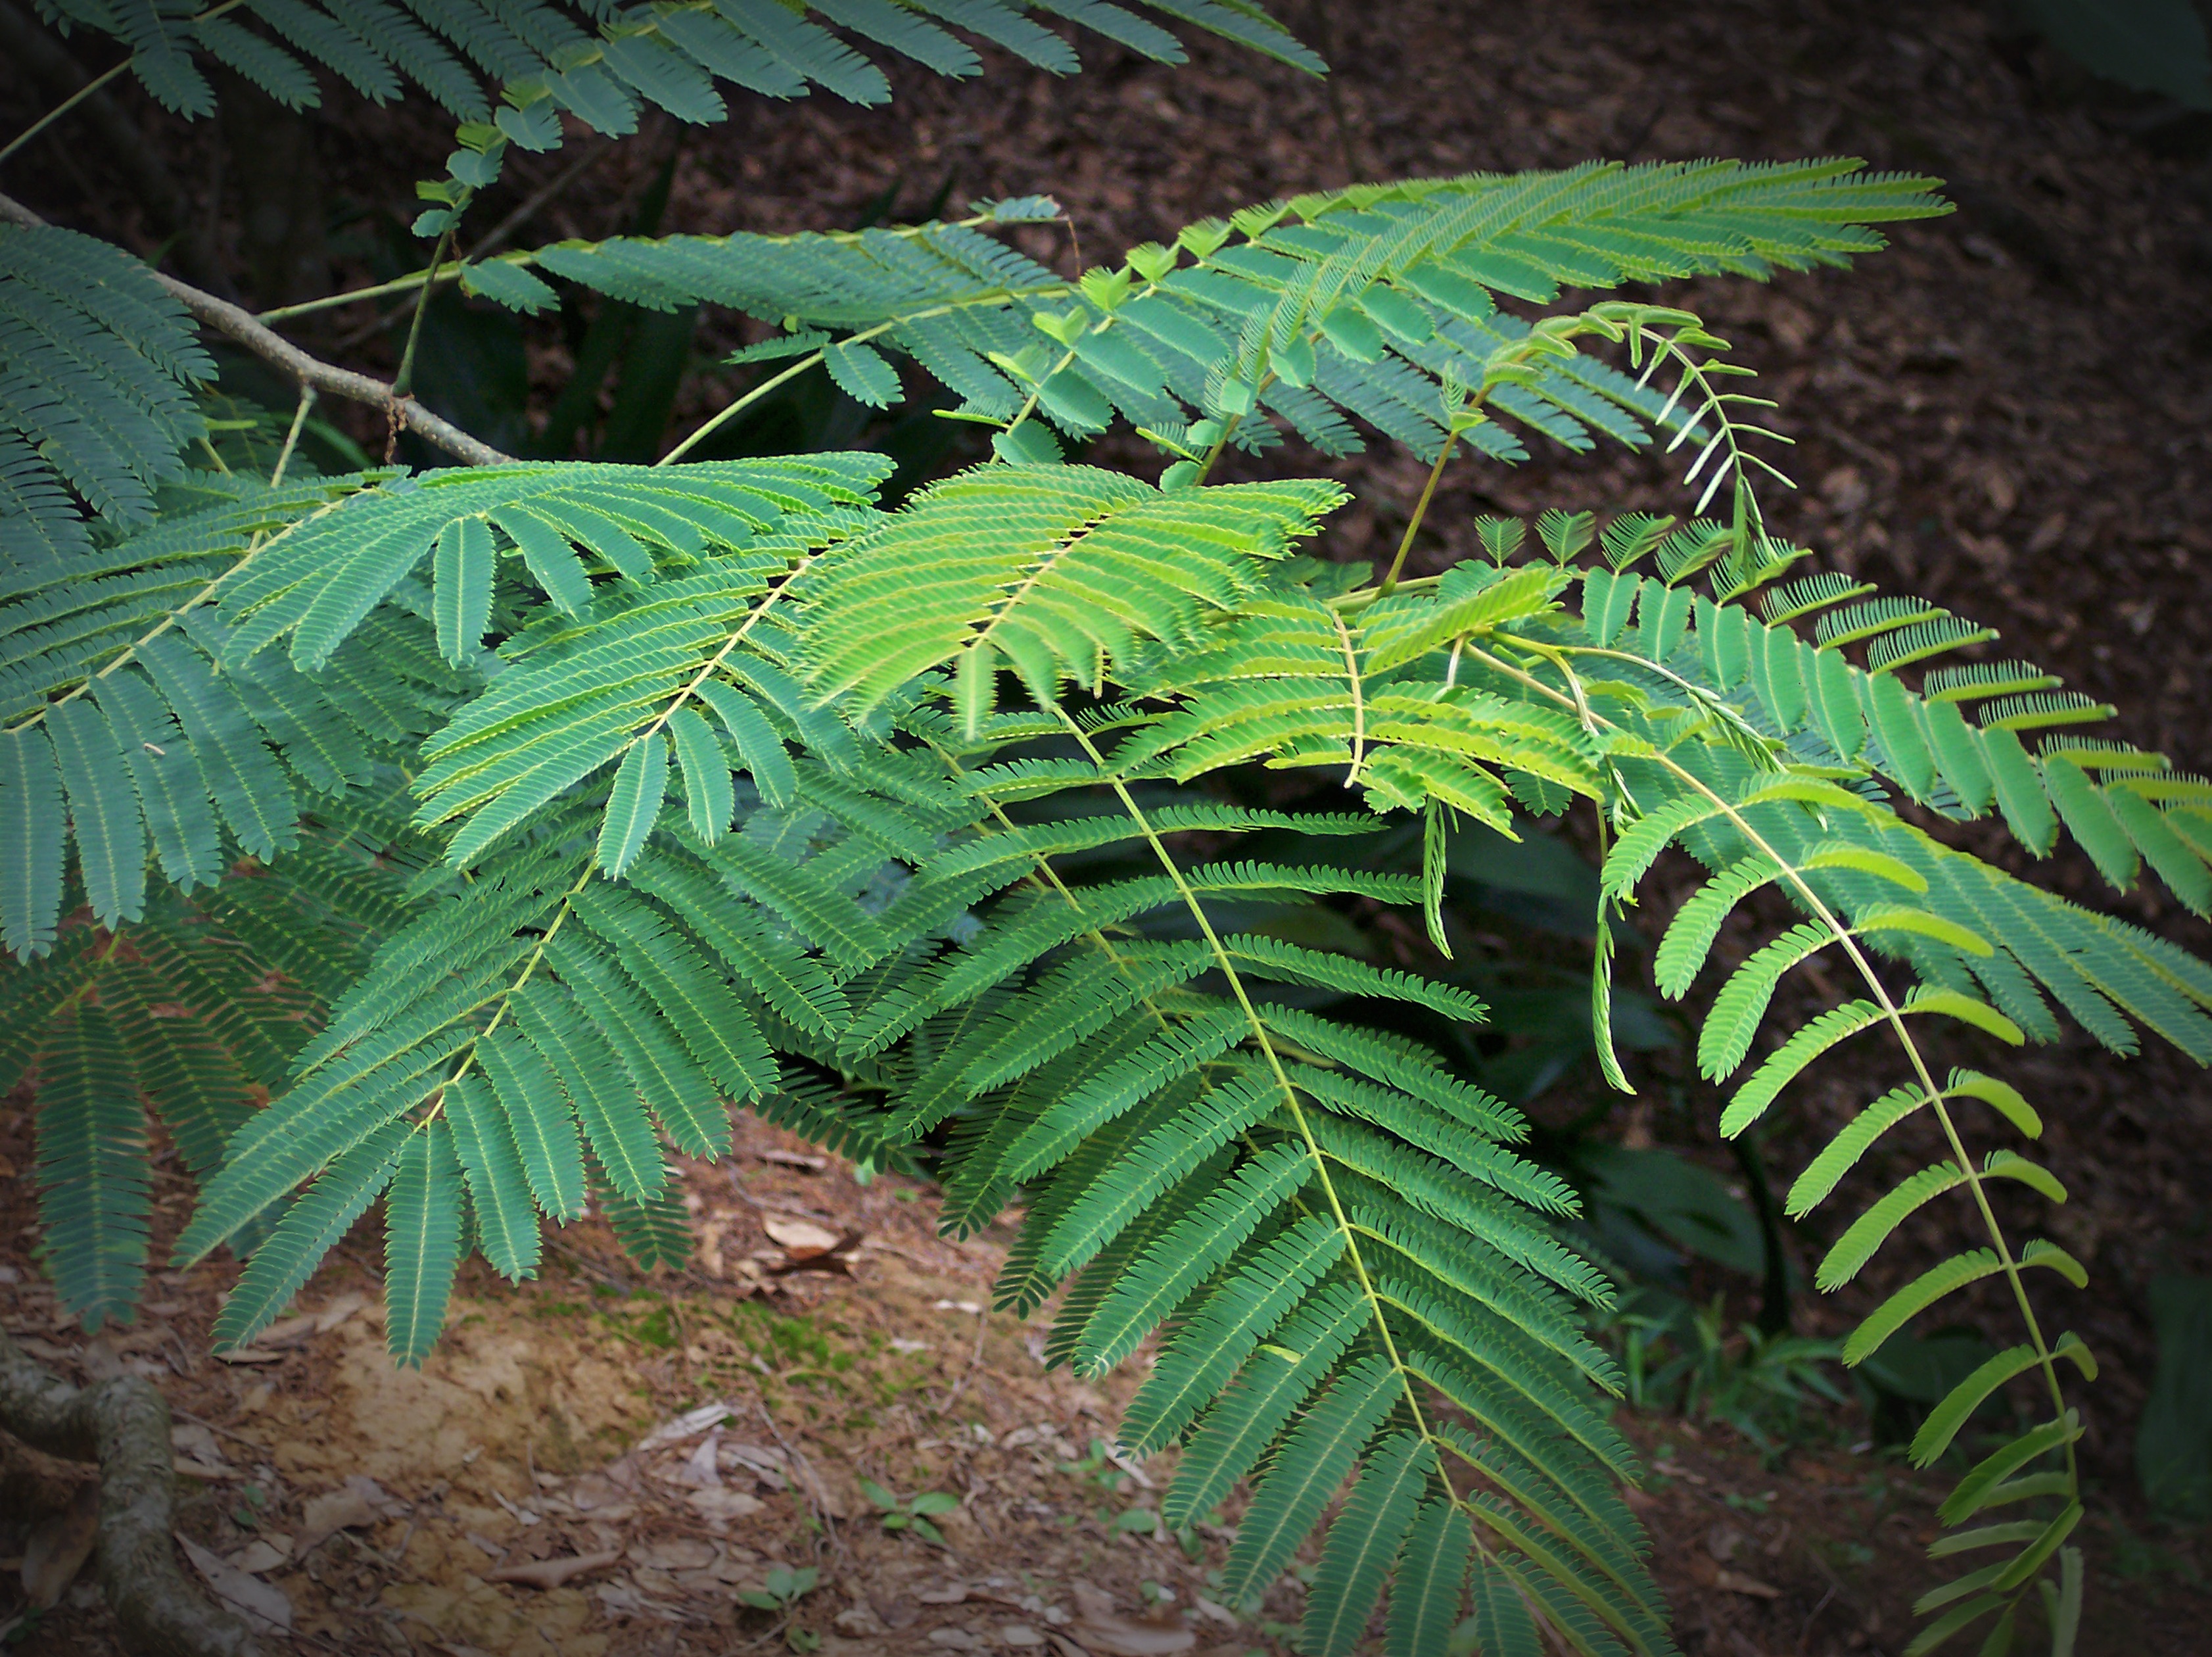
landscape, tree, nature, forest, branch, growth, plant, ground, leaf, flower, wild, environment, foliage, green, jungle, tropical, lush, natural, botany, flora, botanical, fern, life, ecology, outdoors, vegetation, rainforest, tropics, plant stem, woody plant, land plant, ferns and horsetails, arecales, palm family